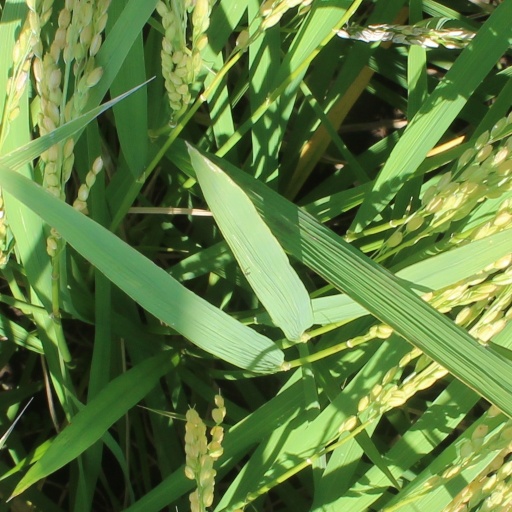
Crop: rice